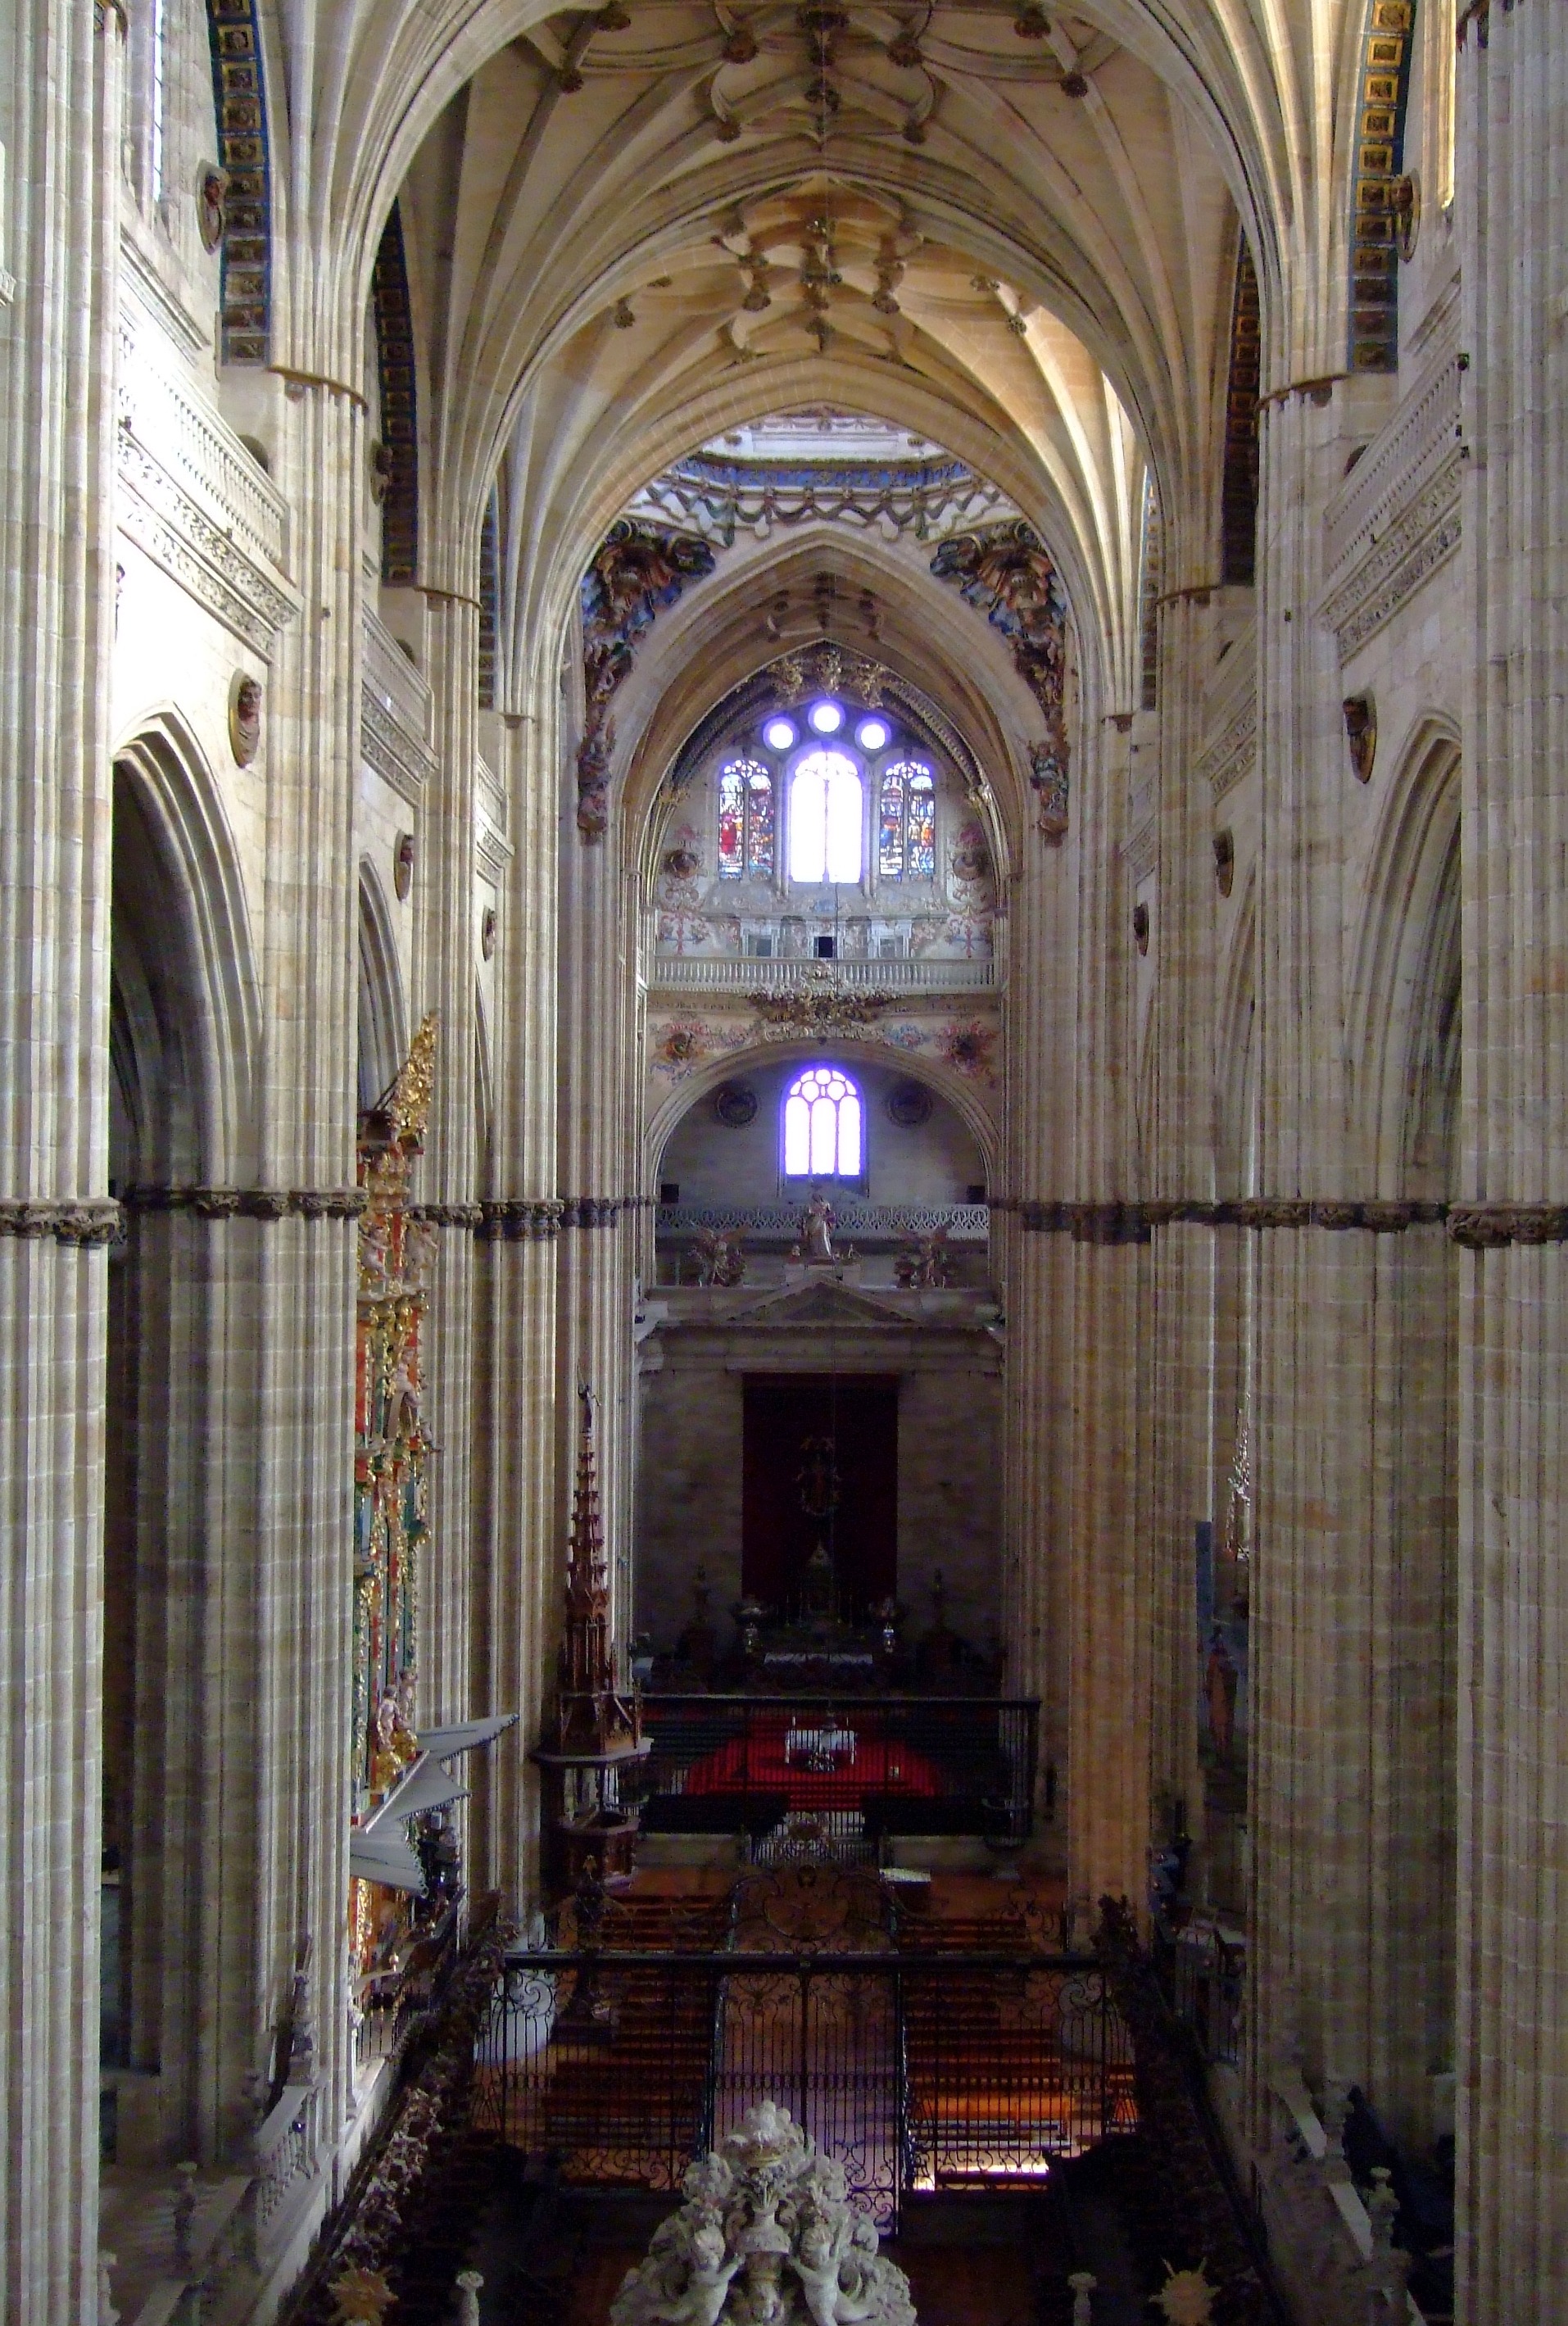
architecture, building, church, cathedral, chapel, place of worship, inside, spain, symmetry, synagogue, salamanca, basilica, gothic architecture